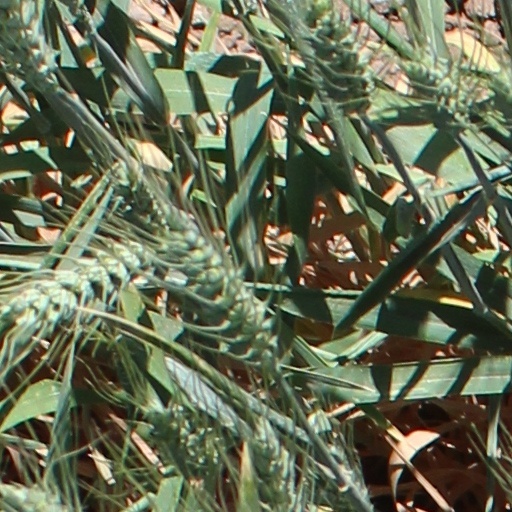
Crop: wheat